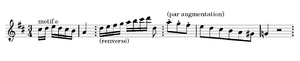
La Symphonie nᵒ 96 en ré majeur dite « Le miracle » Hob. I: 96, est une des premières, sinon la première dans l'ordre de composition, des 12 symphonies londoniennes de Joseph Haydn. Elle date du premier voyage du compositeur à Londres. Son titre provient d'un incident qui, en réalité, se produisit lors de la première audition de la 102ᵉ symphonie, le 2 février 1795. Alors que les spectateurs du premier rang s'étaient levés de leur siège pour voir de plus près le compositeur et chef d'orchestre, un lustre tomba du plafond sur les places laissées vides. Aucun spectateur ne fut blessé.